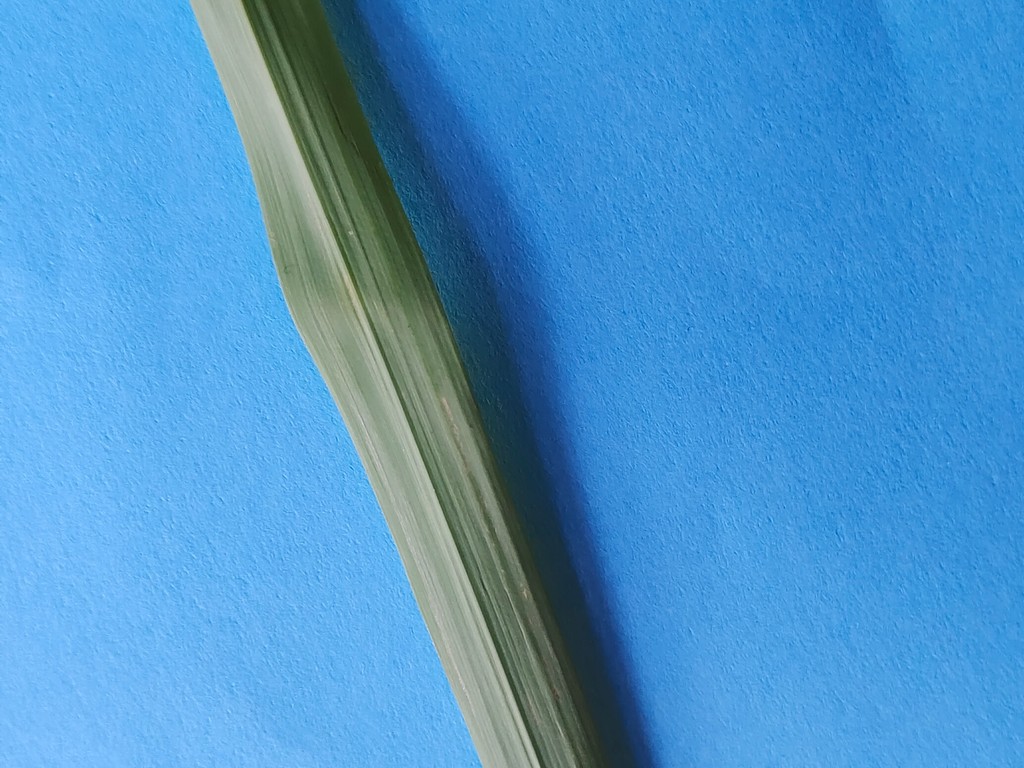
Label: Healthy